No. 230 Squadron RAF

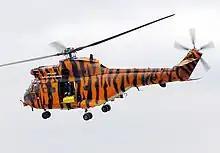

On 11 October 2015, one member of the squadron was killed in an accident in Kabul, Afghanistan, whilst landing at the NATO Training and Support Mission HQ. A Ministry of Defence spokesman said the crash was "an accident and not the result of insurgent activity". The crewman was named a day later, and was repatriated back to the UK on the 20th. The Flight Lieutenant's CO commented saying "A man with exceptionally high standards, he was never afraid to remind anyone when he felt they could have done better. However, this advice was always delivered with his characteristic wry smile and good humour. The Support Helicopter Force has lost not only an outstanding operator but a good friend to so many... his lasting legacy will be the professionalism and courage he passed onto all who flew with him. A loving husband and father, our thoughts are with his wife and children at this most difficult of times." A post mortem found he died of severe head injuries. The inquest was adjourned indefinitely until the conclusion of separate inquiries being undertaken by the Ministry of Defence were completed.